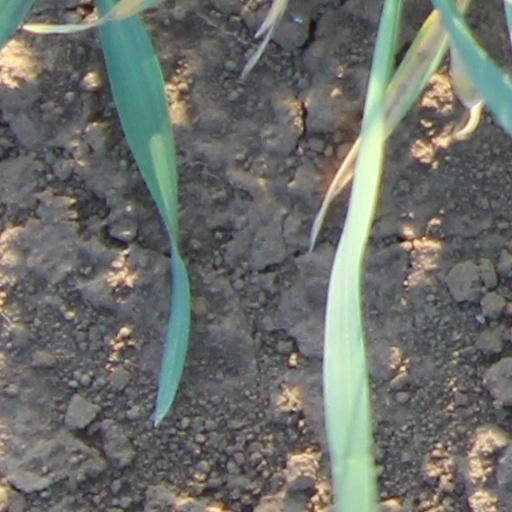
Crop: wheat